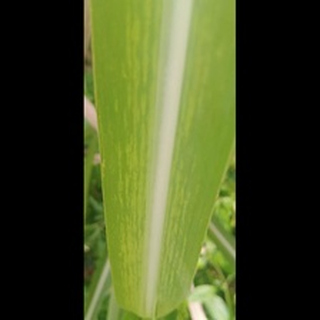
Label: sugarcane_mosaic